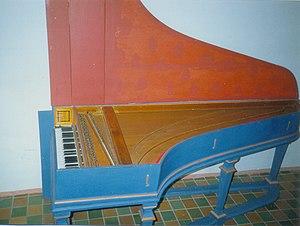
Christian Zell fut un maître facteur de clavecins hambourgeois actif au début du XVIIIᵉ siècle.
Weener est une ville allemande située au Nord de la Basse-Saxe, dans l’arrondissement de Leer, près de la frontière avec les Pays-Bas.